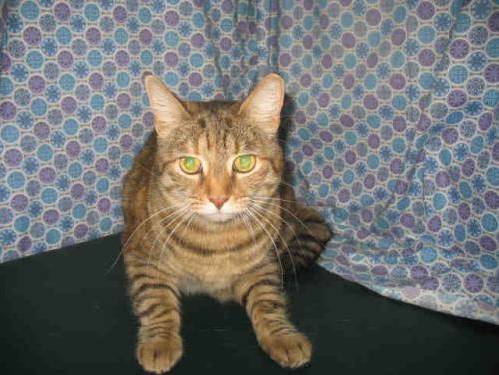
Label: cat